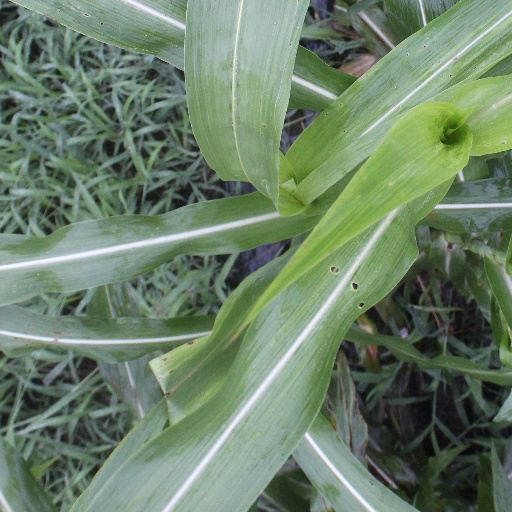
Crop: sorghum